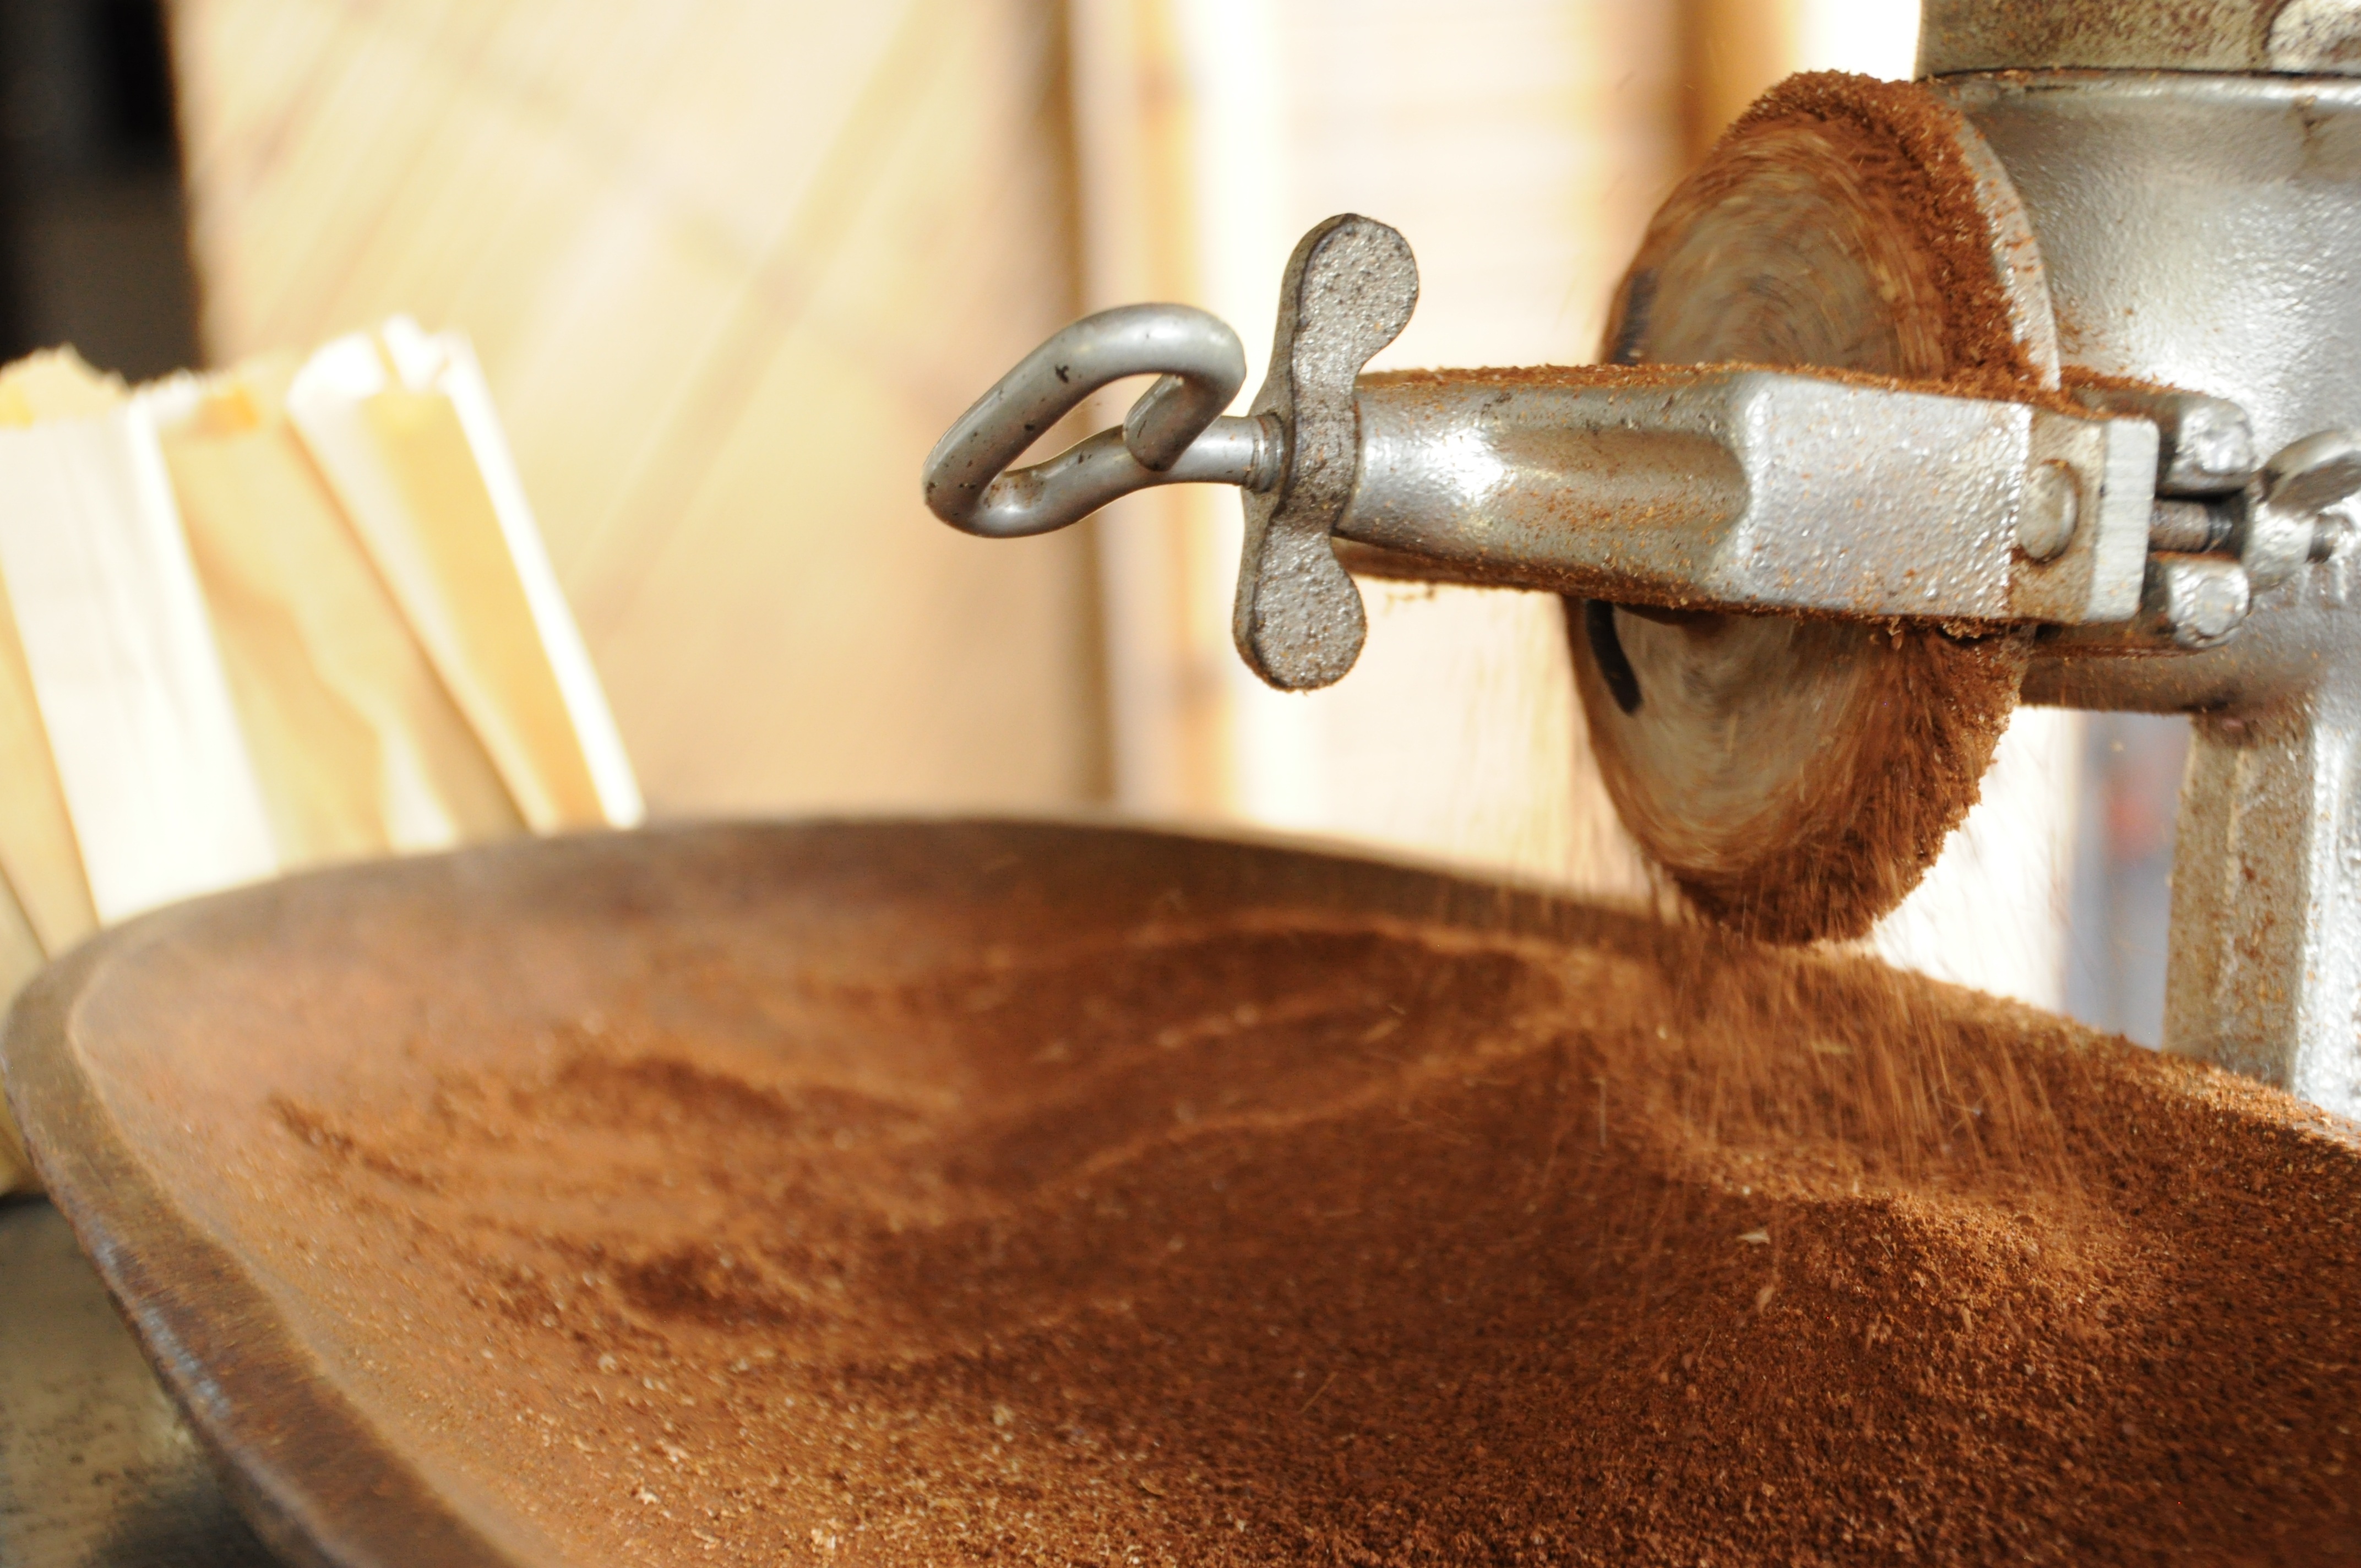
coffee, wood, grain, coffee bean, dish, food, drink, sink, man made object